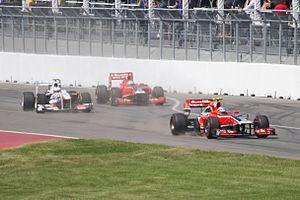
Virgin et Sauber au GP du Canada 2011
Pedro Martínez de la Rosa, plus connu sous le nom de Pedro de la Rosa, est un pilote automobile espagnol né le 24 février 1971 à Barcelone. Auteur de 105 départs en Formule 1 entre 1999 et 2012, il obtient un podium lors du Grand Prix de Hongrie 2006.
Le Grand Prix automobile du Canada 2011, disputé le 12 juin 2011 sur le circuit Gilles-Villeneuve, à Montréal, est la 846ᵉ épreuve du championnat du monde de Formule 1 courue depuis 1950, la septième manche du championnat 2011 et la quarante-et-unième édition de l'épreuve comptant pour le championnat du monde.